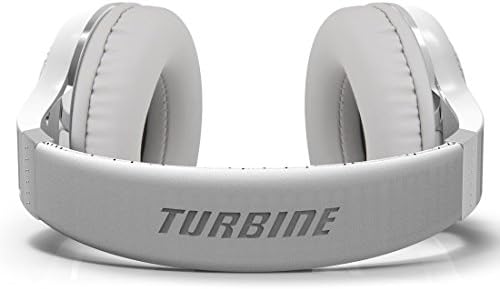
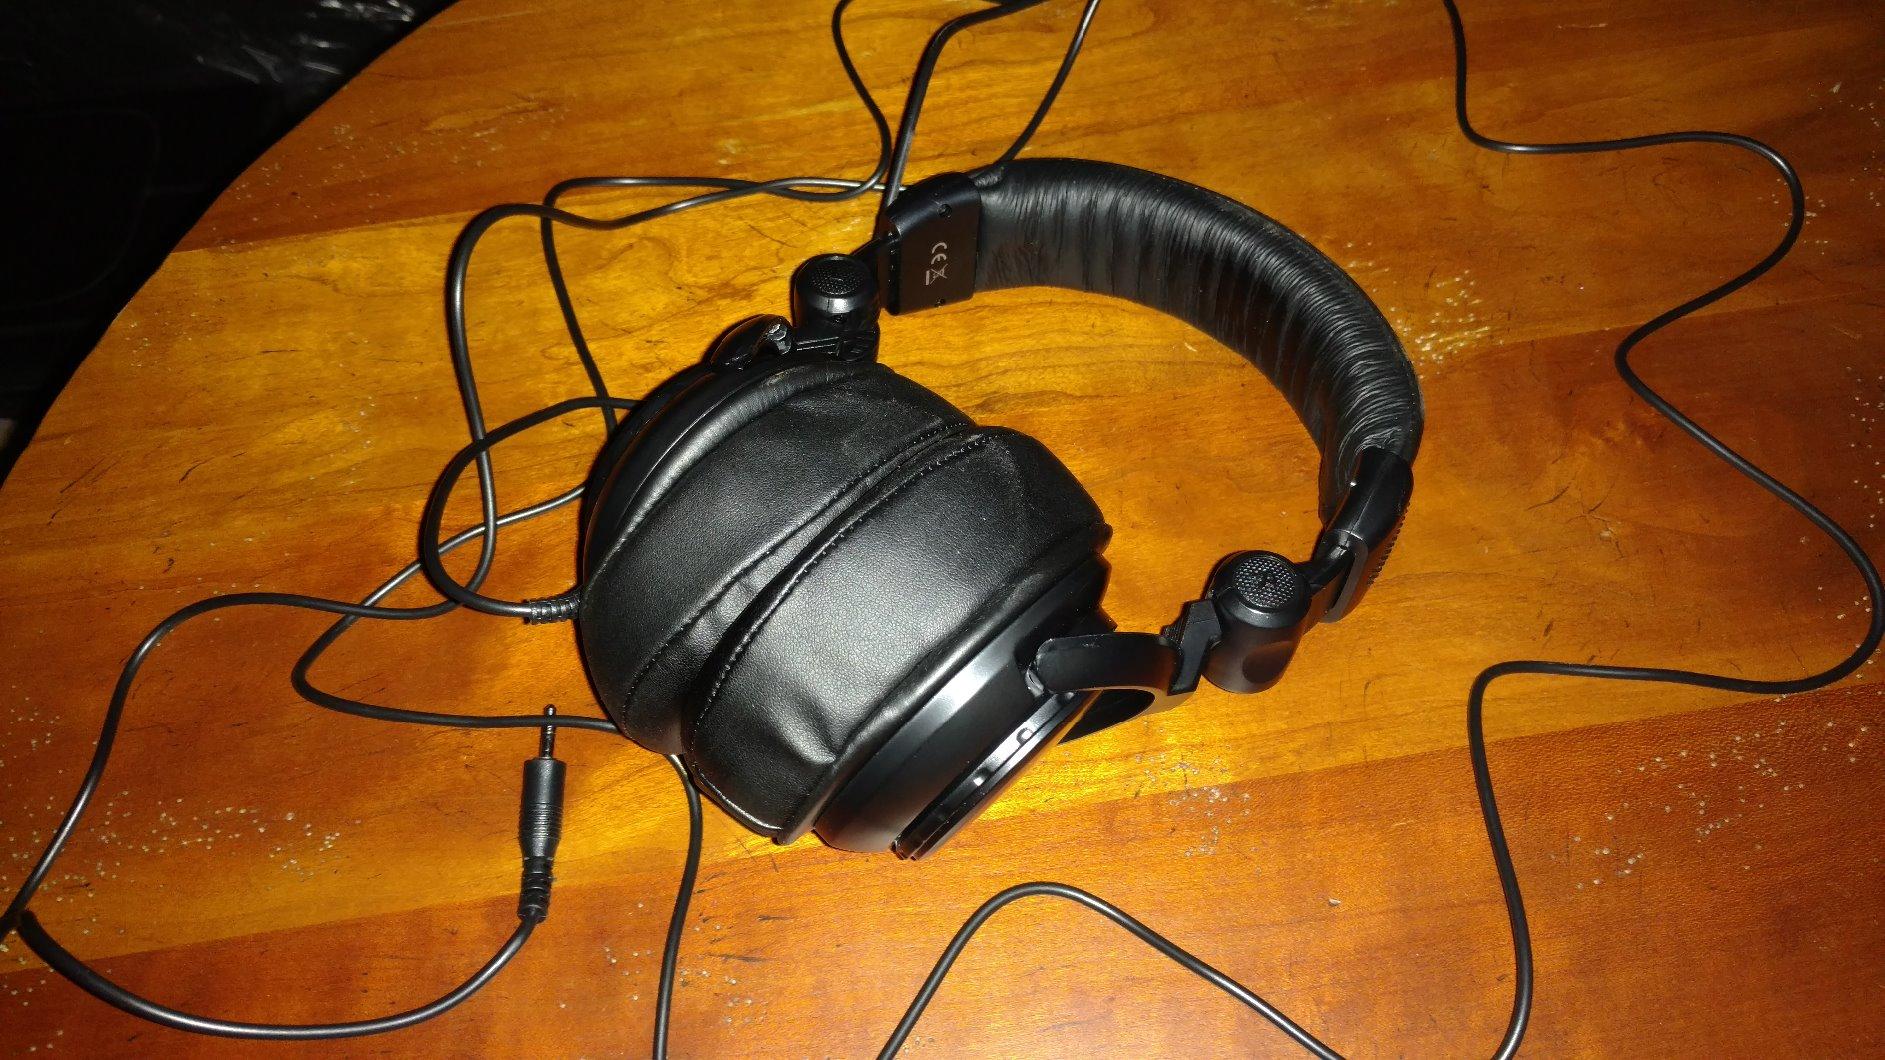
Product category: headphones
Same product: no